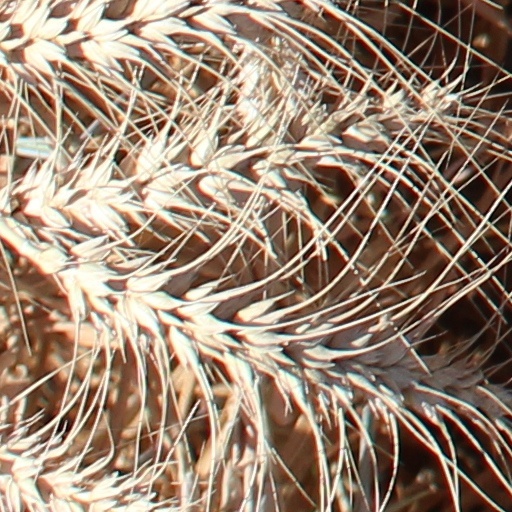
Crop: wheat